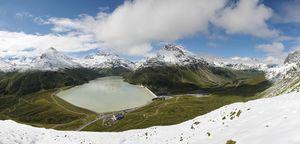
Le lac de barrage de Silvretta (2037